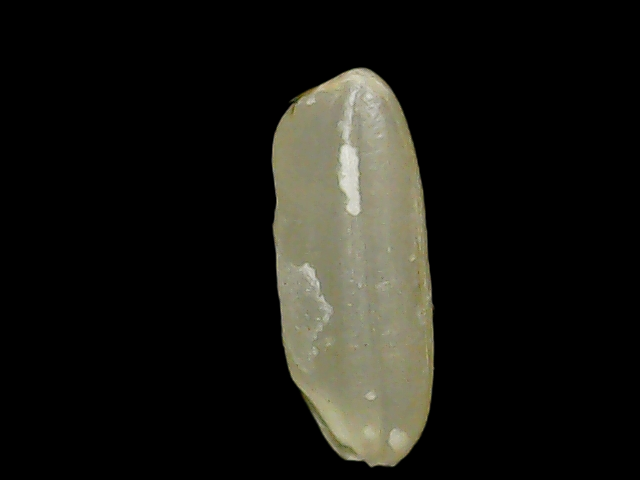
Rice variety: Binadhan11